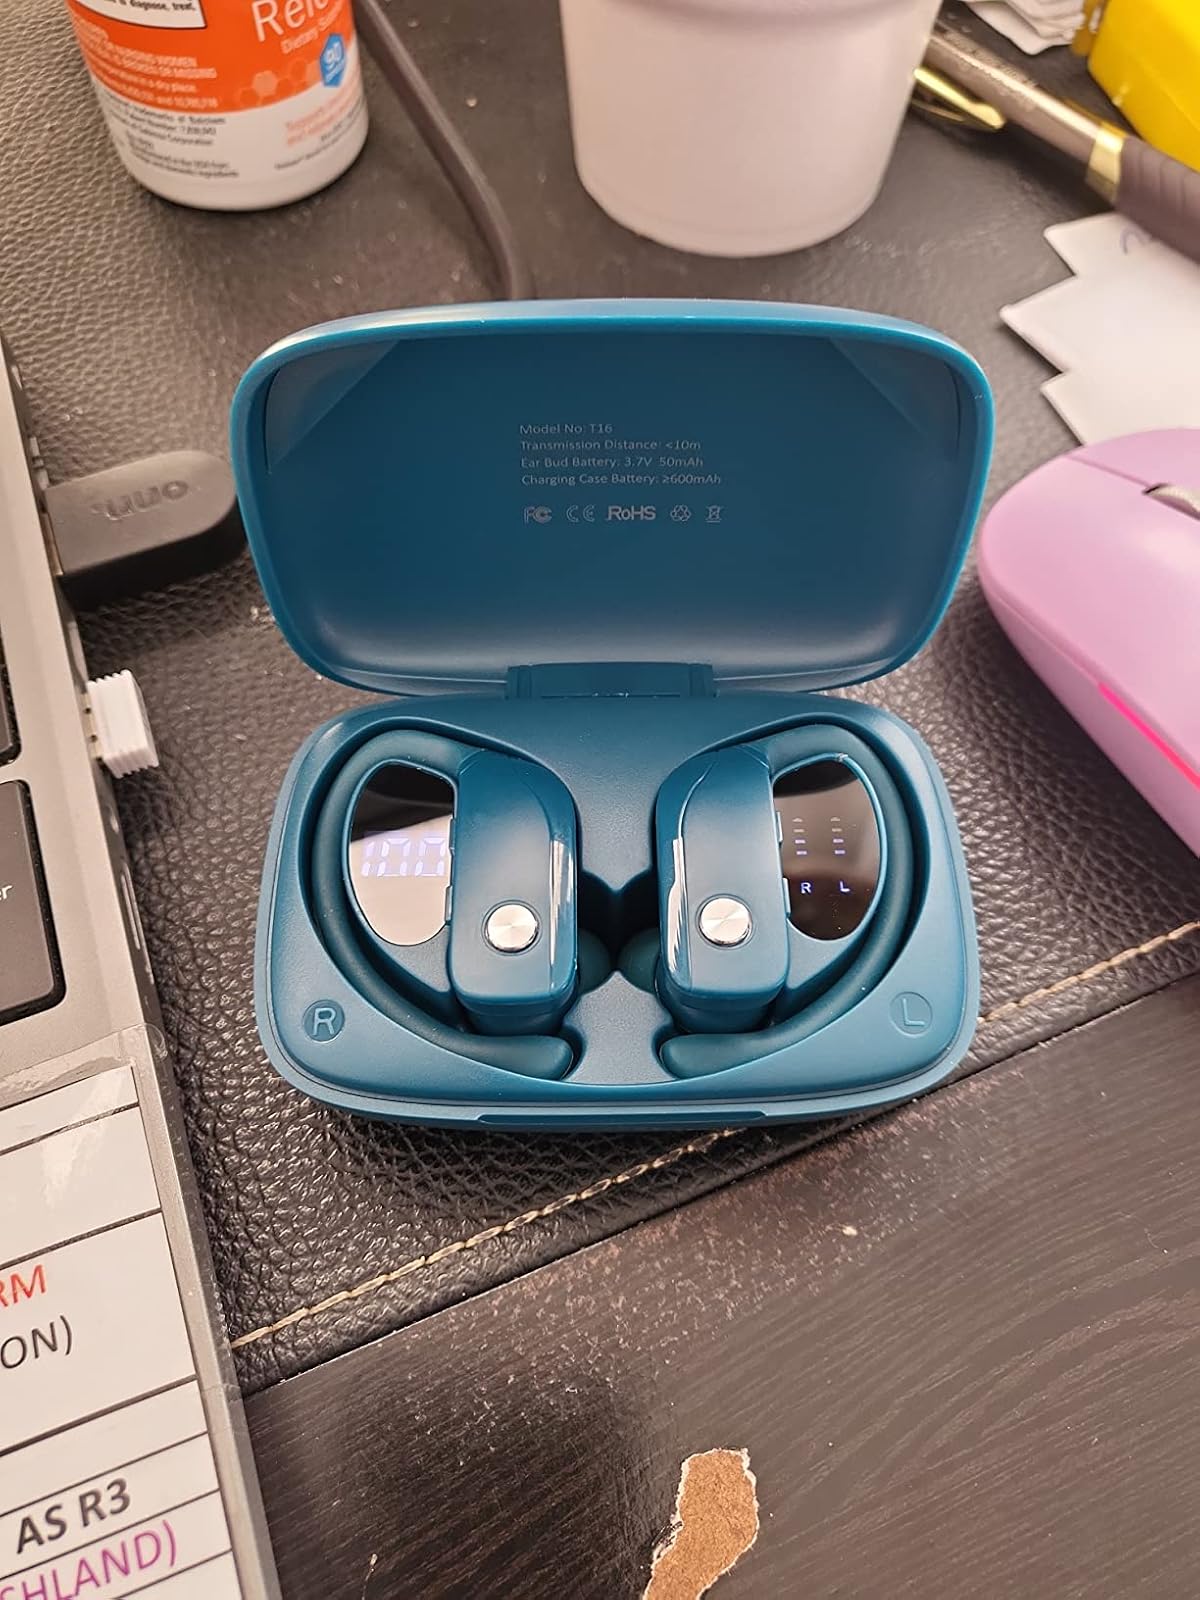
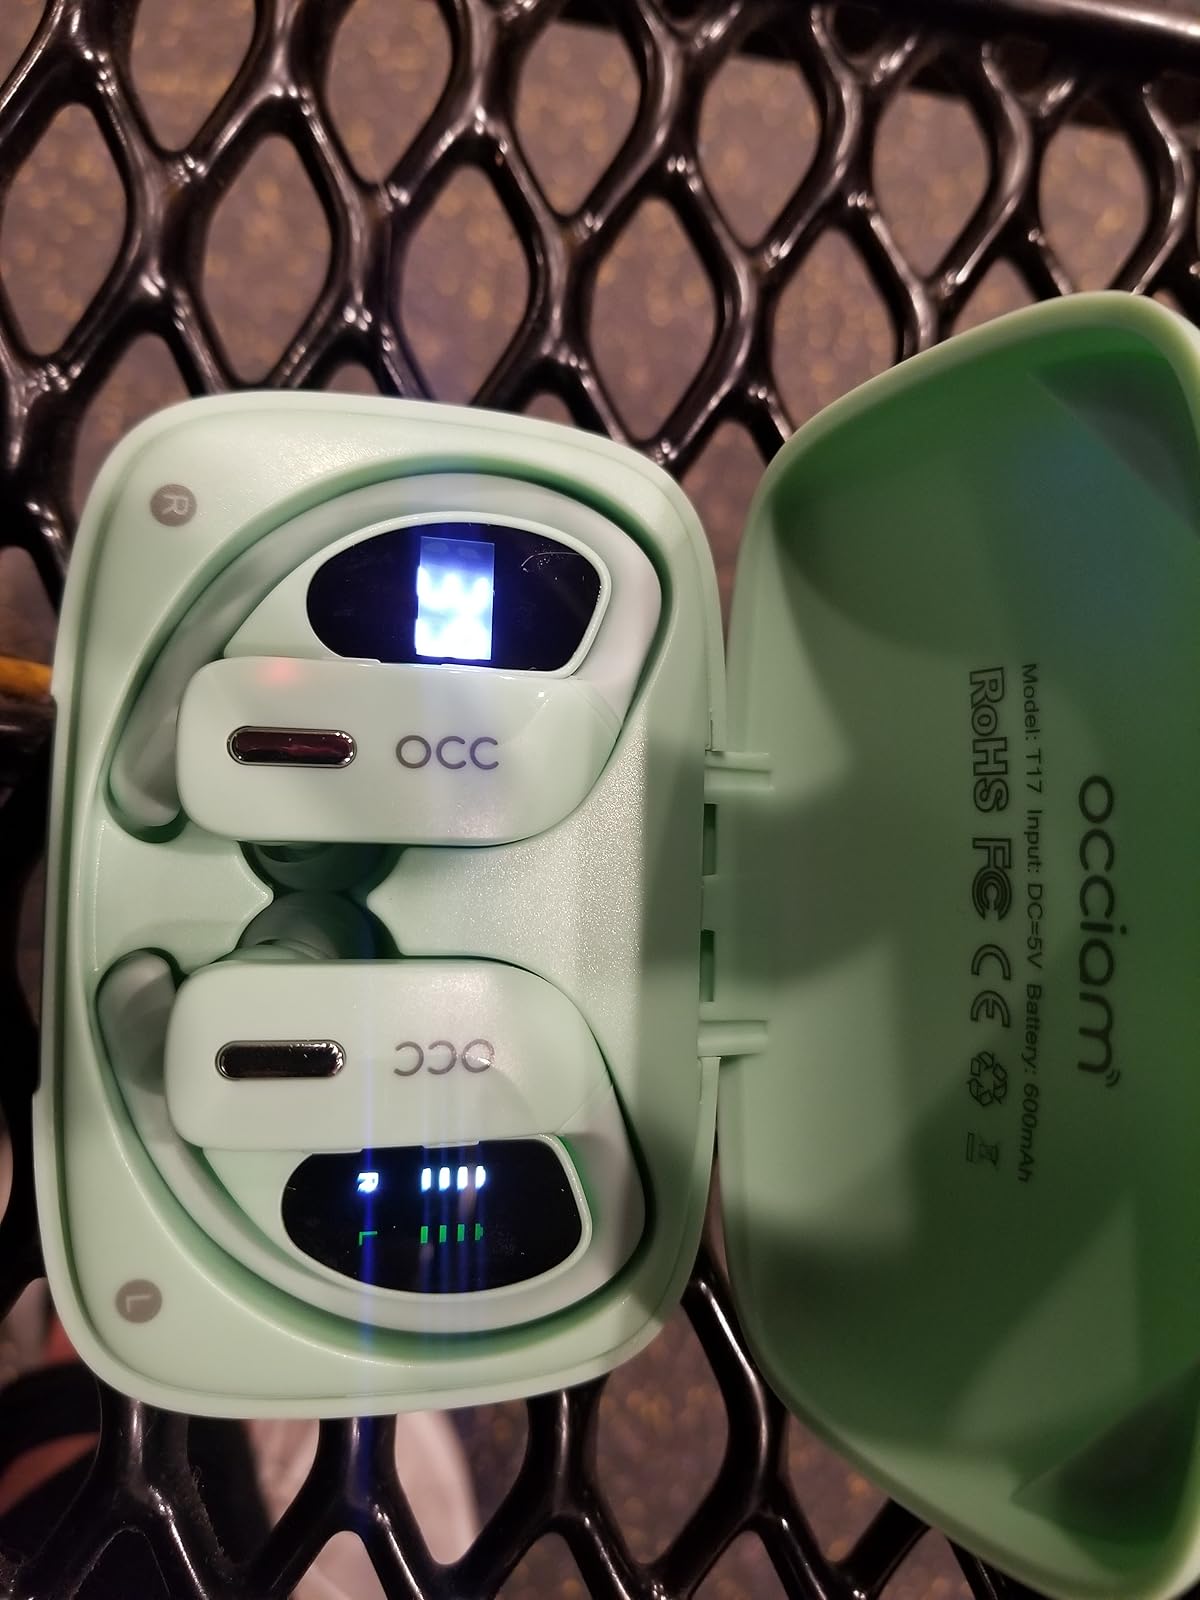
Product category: earbuds
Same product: no